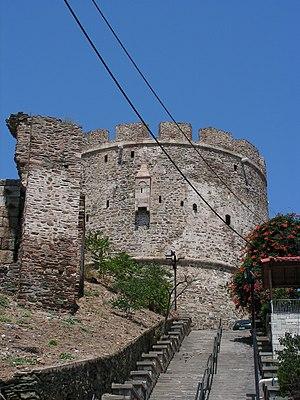
Les Alérame, en italien les Aleramici, connus aussi sous le nom antique des Aleramidi, furent une importante famille féodale piémontaise dont les diverses branches gouvernèrent le Montferrat, Saluces, Savone et d'autres terres comprises entre la Ligurie et le Piémont.